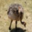
Label: bird